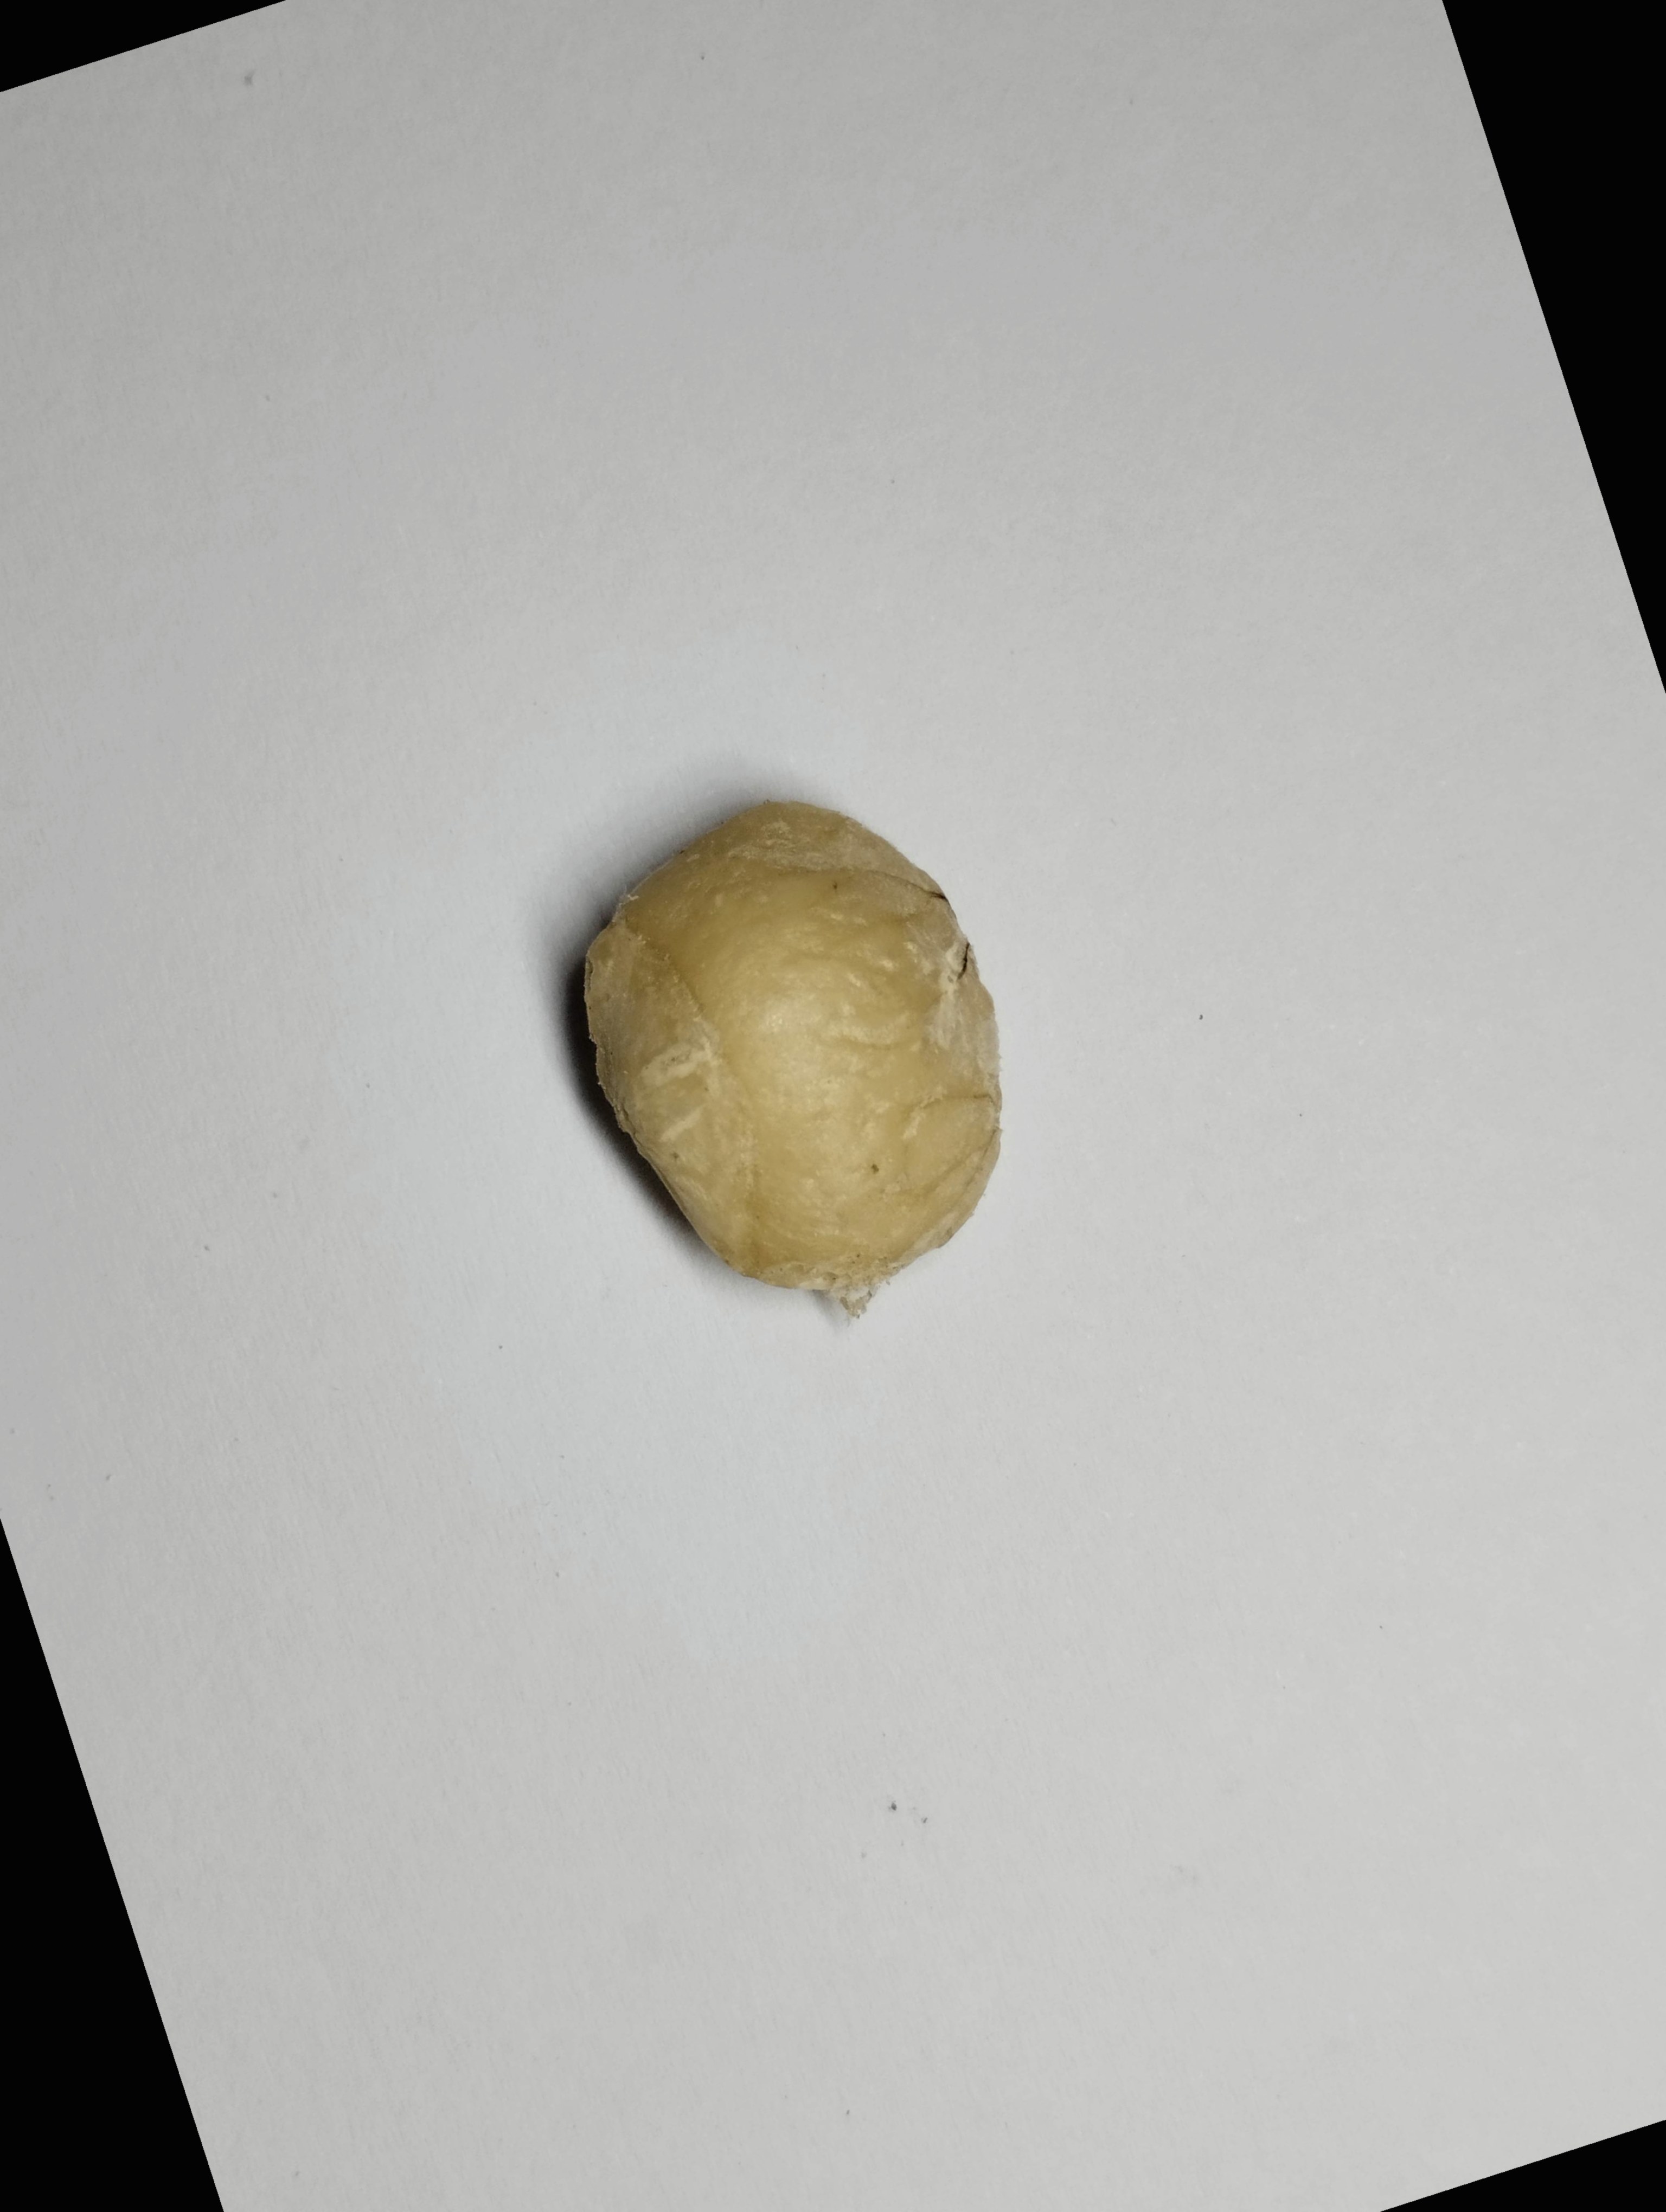
Label: bagus (good seed)